Szeto Wah

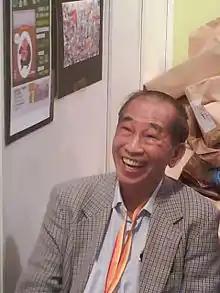
Szeto Wah in 2007.

On 6 April 1990, Szeto Wah and other democracy activists formed the United Democrats of Hong Kong, the first pro-democracy political party in the wake of the Tiananmen democracy movement and the coming first direct election in 1991. Szeto Wah ran in Kowloon East, receiving more than 57,000 votes and elected with his ally Meeting Point's Li Wah-ming. The United Democrats emerged as the largest party in the legislature by winning 14 of the 18 directly elected seats.